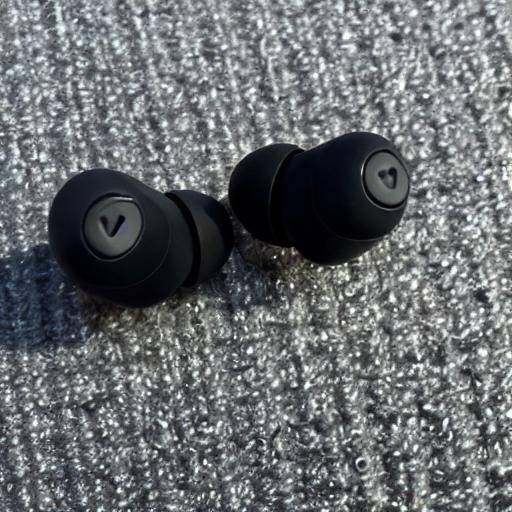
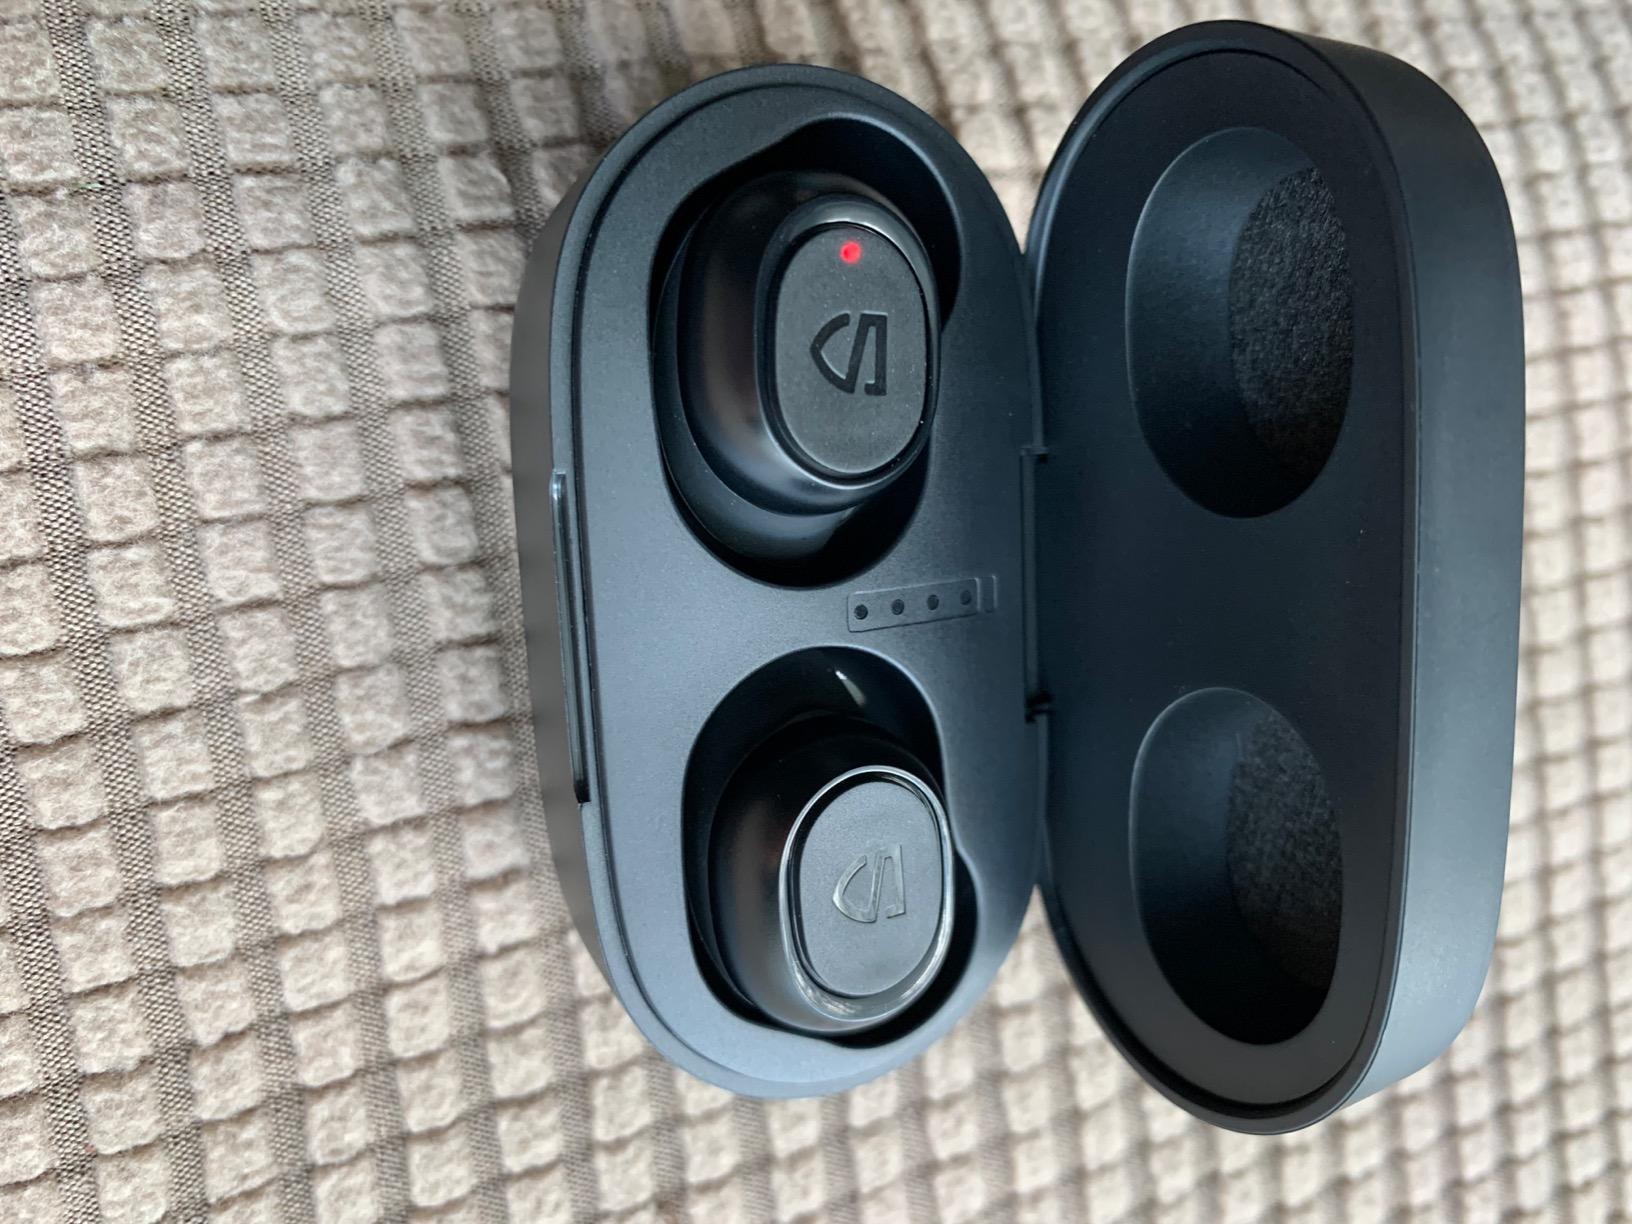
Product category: earbuds
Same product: no